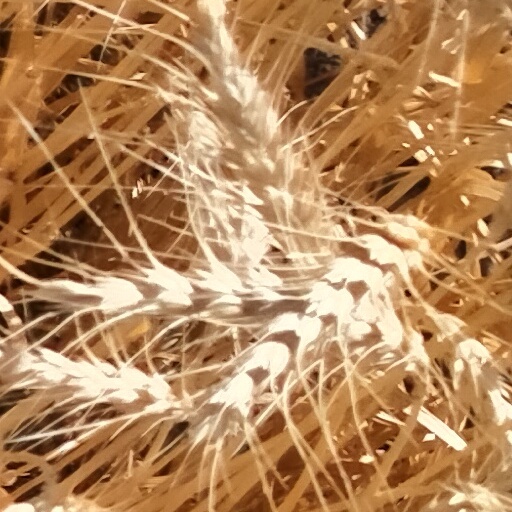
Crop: wheat